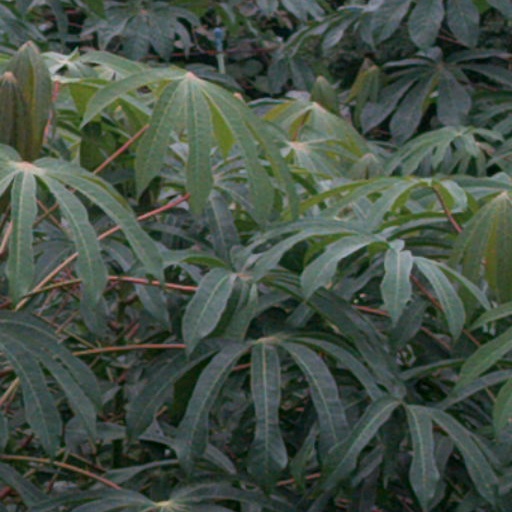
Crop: cassava